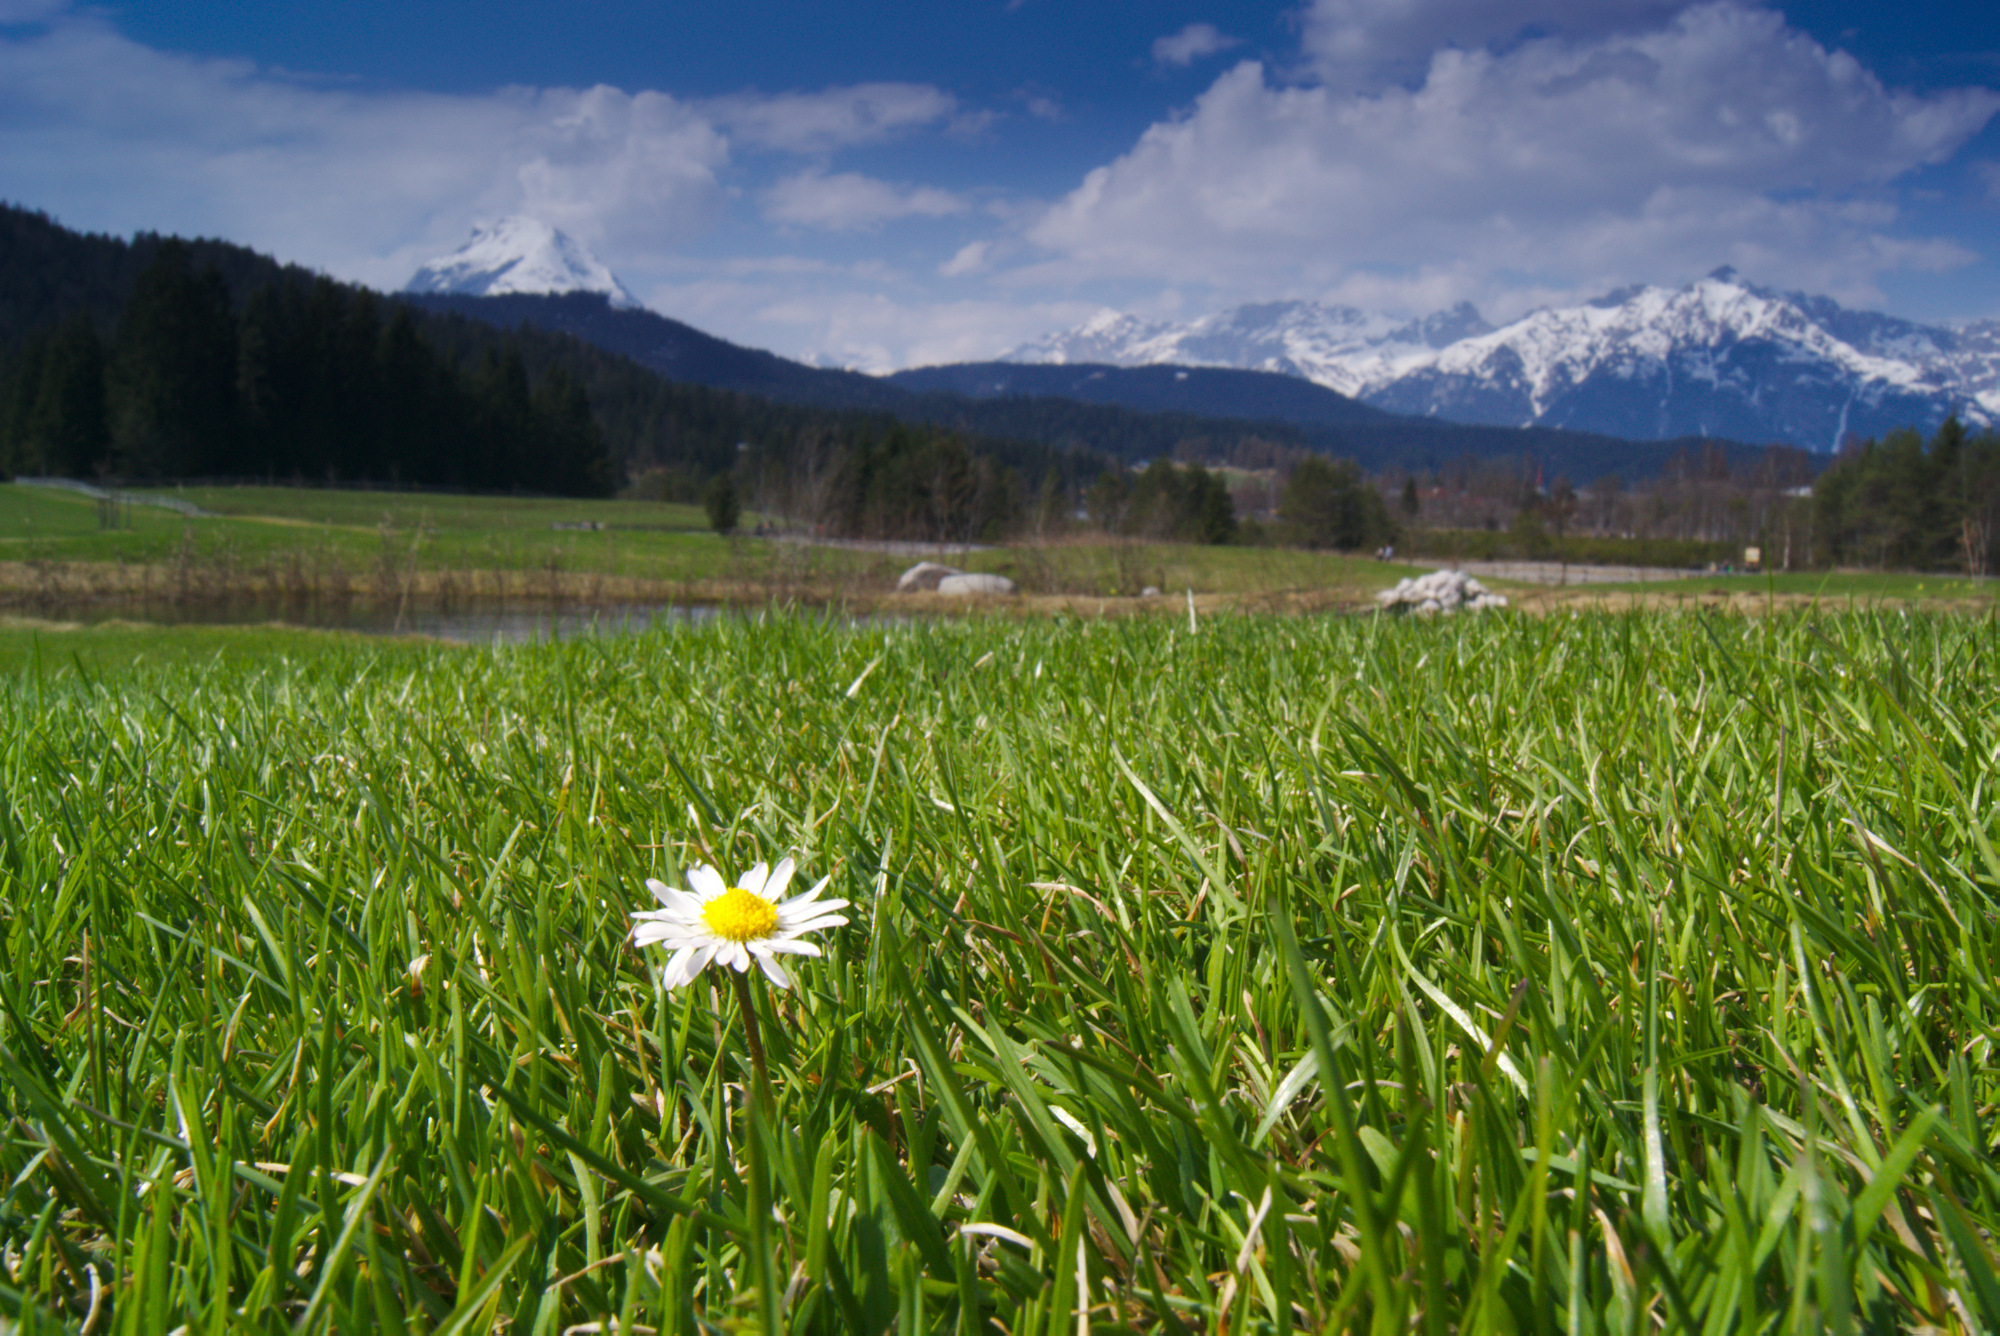
landscape, nature, grass, mountain, plant, sky, field, lawn, meadow, prairie, sunlight, flower, mountain range, spring, pasture, blooming, agriculture, plain, wildflower, alps, grassland, plateau, habitat, ecosystem, bellisperennis, commondaisy, steppe, rural area, paddy field, natural environment, geographical feature, grass family, mountainous landforms